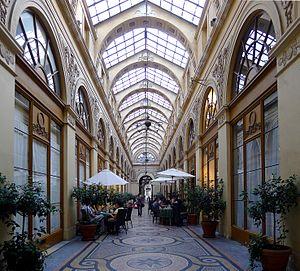
Galerie Vivienne - Paris II
Le quartier Vivienne est le 6ᵉ quartier administratif de Paris, il est situé dans le 2ᵉ arrondissement.